Bonne Marie Félicité de Sérent

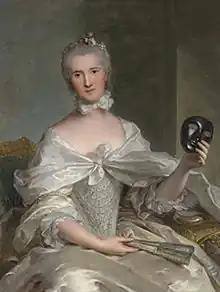
Portrait by Jean-Marc Nattier, 1754

Bonne Marie Félicité de Sérent née "de Montmorency-Luxembourg" (February 18, 1739 – July 3, 1823), was a French courtier. She served as "dame d'atour" to Princess Élisabeth of France in 1776–92, and as "dame d'honneur" to Marie Thérèse of France in 1799–1823.